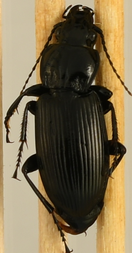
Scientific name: Pterostichus melanarius
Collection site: Steigerwaldt Land Services Site (STEI), plot STEI_002